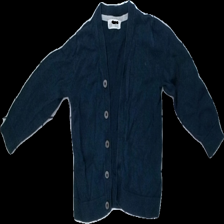
View: front
Type: Cardigan
Category: Children
Brand: H&M
Colors: Blue, Grey, Brown
Material: 100% bomull
Pattern: Other
Cut: Regular
Size: 98
Season: All
Damage: nopprigt
Damage location: top center
Damage 2: nopprigt
Damage 2 location: middle center
Damage 3: nopprigt
Damage 3 location: bottom center
Price range: <50
Recommended usage: Recycle
Description: cardigan med bruna knappar
Comment: urtvättad